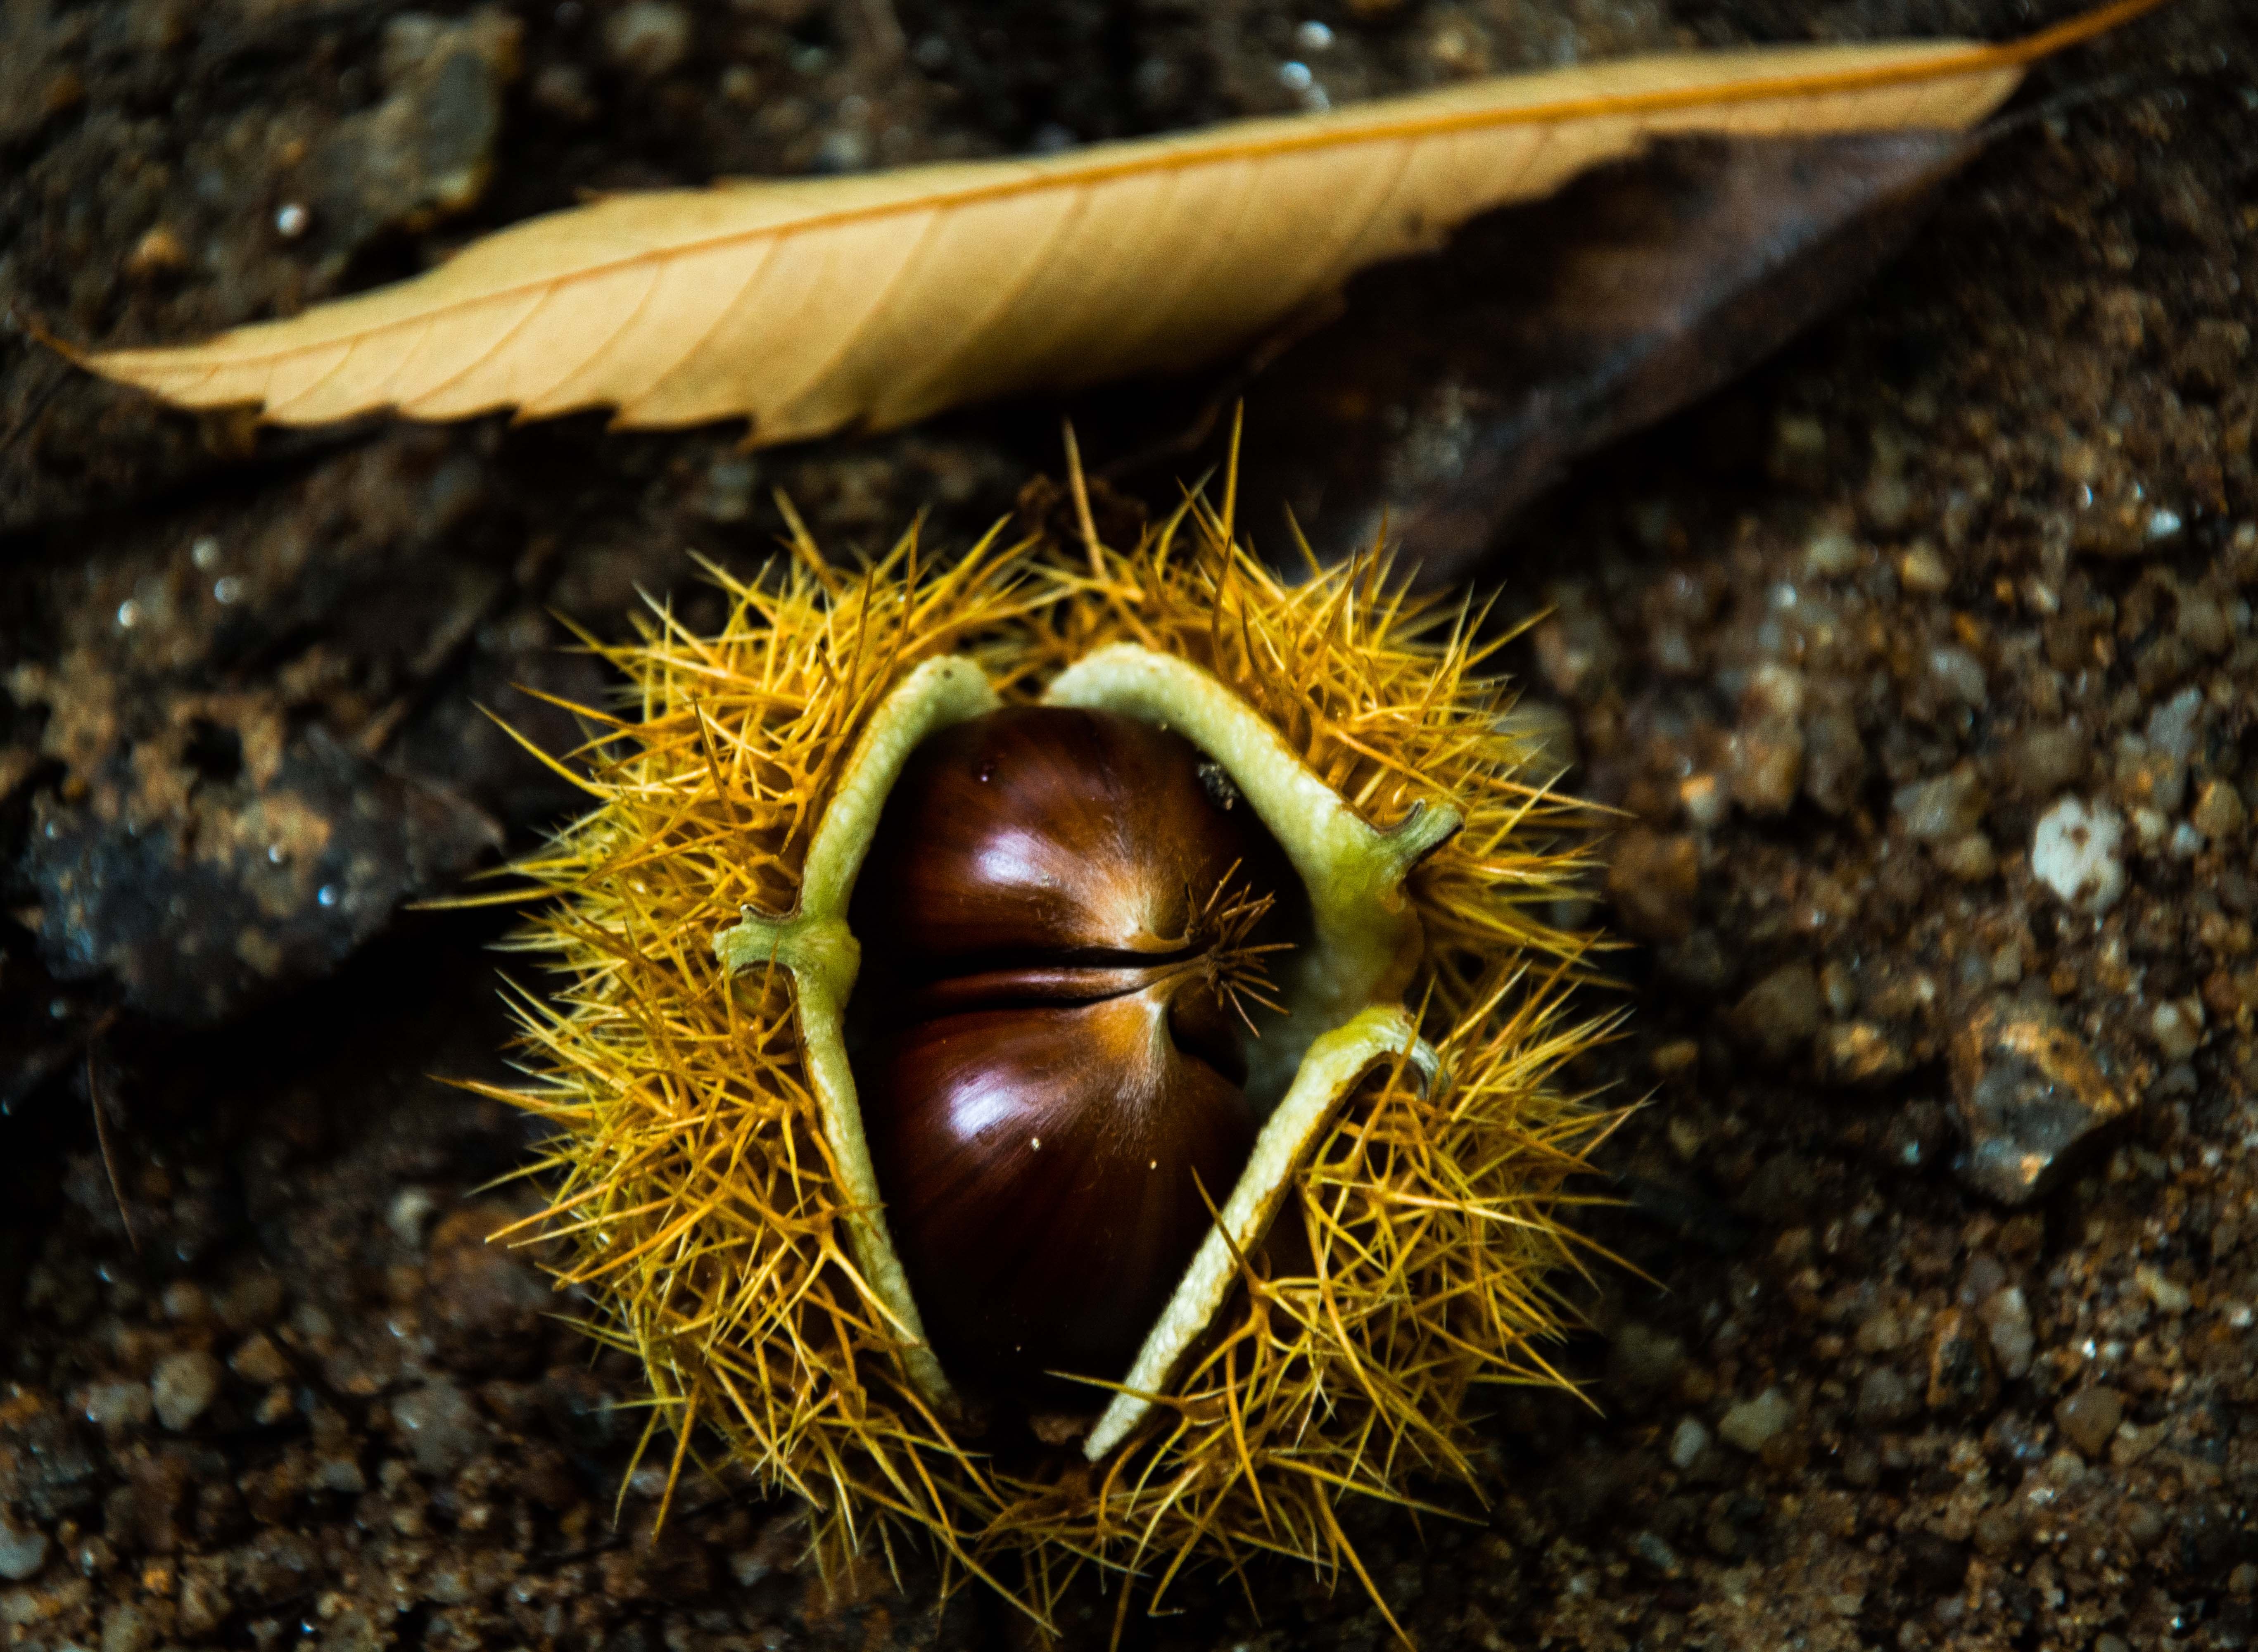
tree, nature, plant, photography, leaf, fall, flower, wildlife, food, produce, insect, autumn, brown, soil, botany, flora, fauna, invertebrate, close up, october, chestnuts, chestnut, macro photography, flowering plant, land plant, thorns spines and prickles, nuts seeds